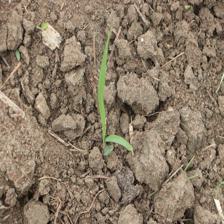
Label: Sorghum